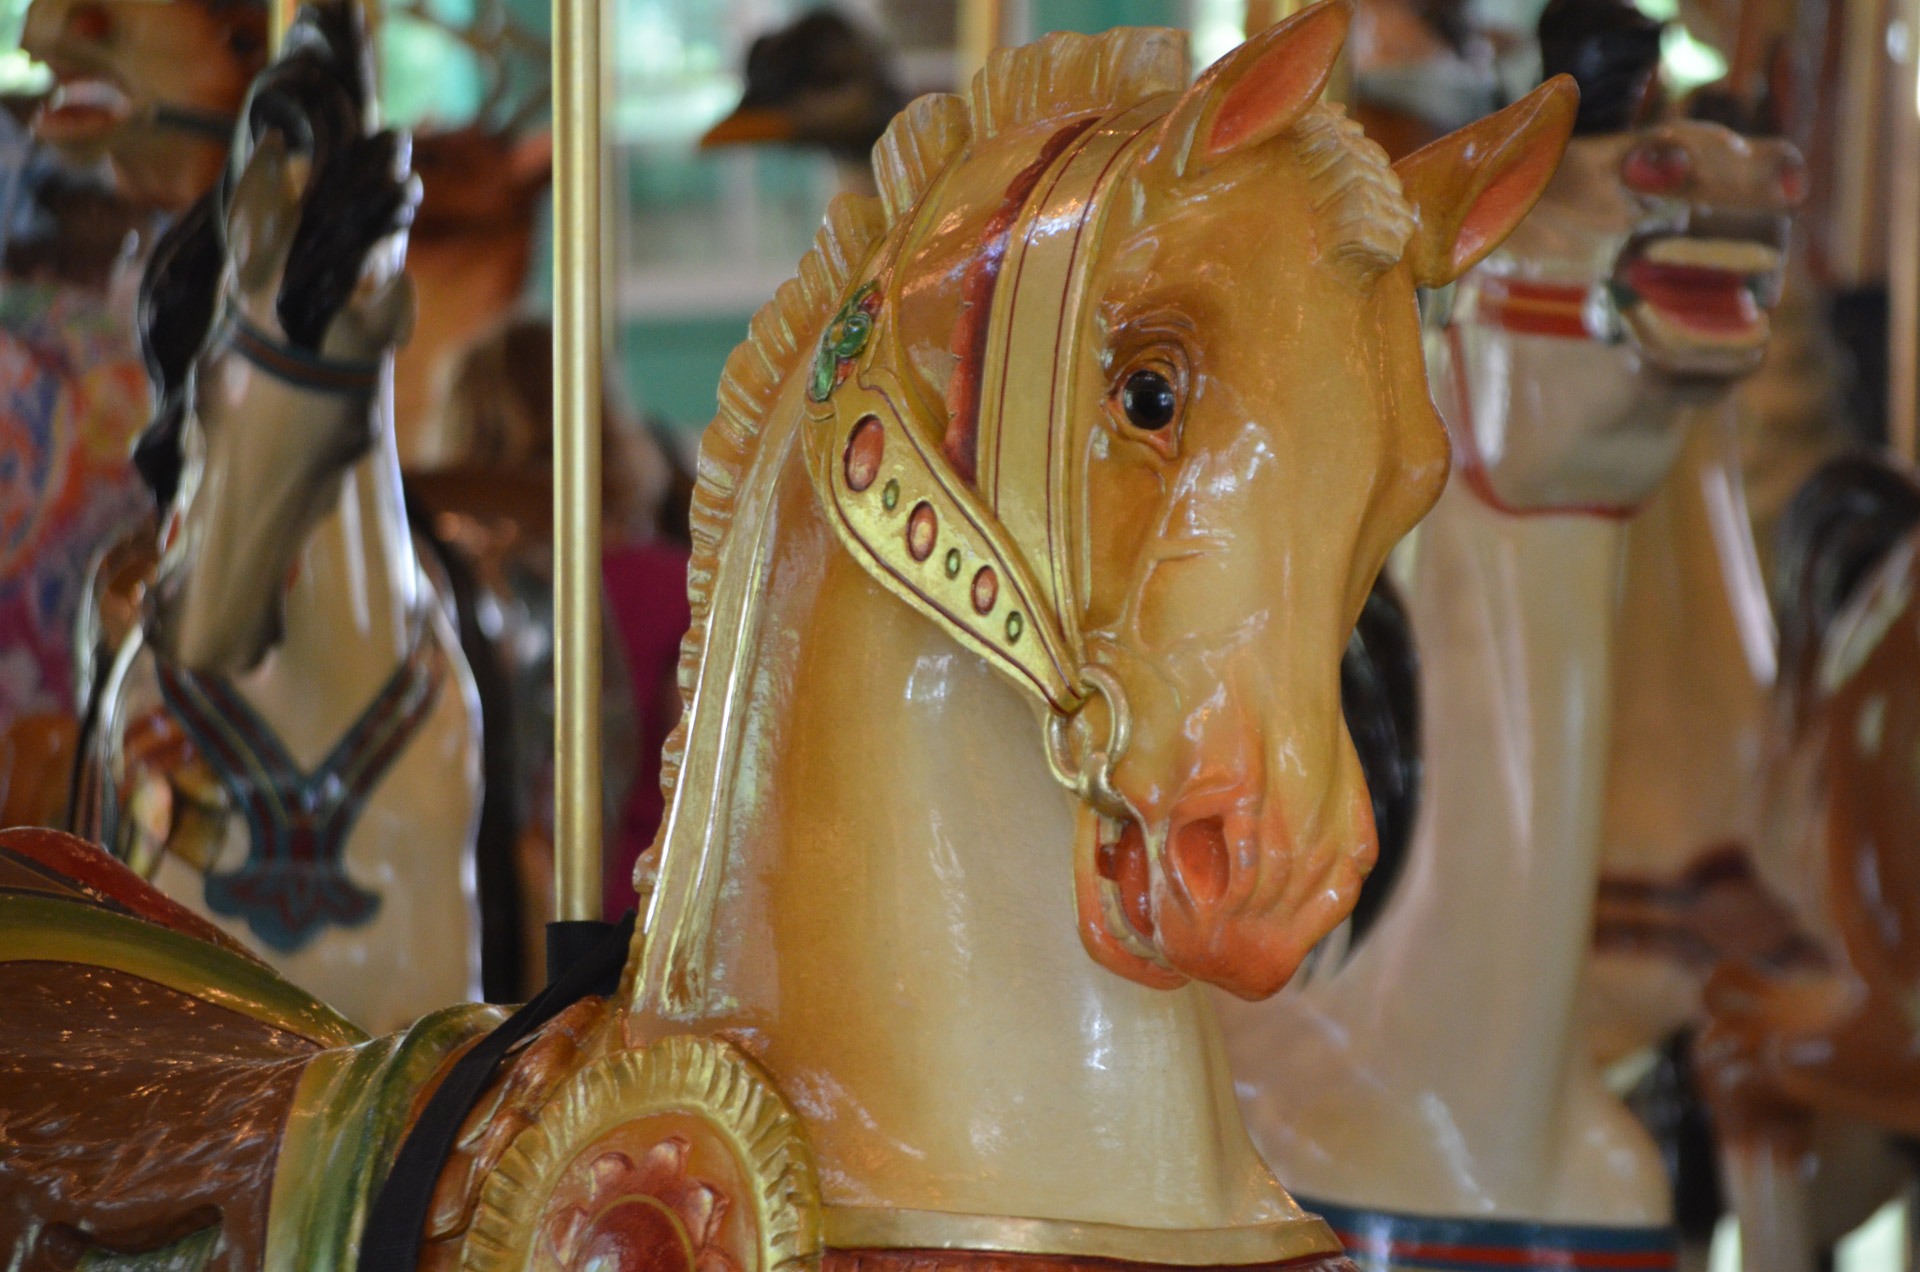
play, round, recreation, amusement park, horse, park, carousel, amusement, fair, merry, amusement ride, outdoor recreation, nonbuilding structure